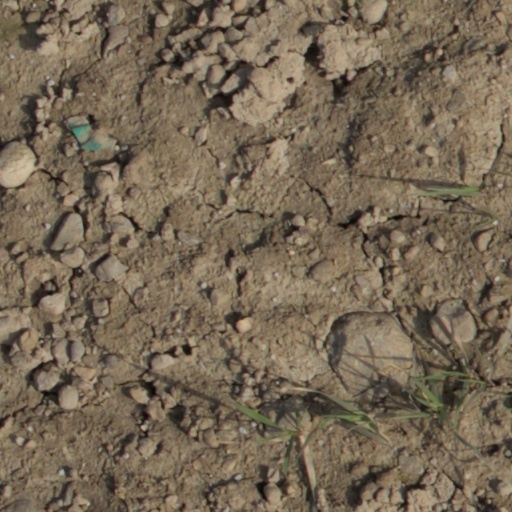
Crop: wheat